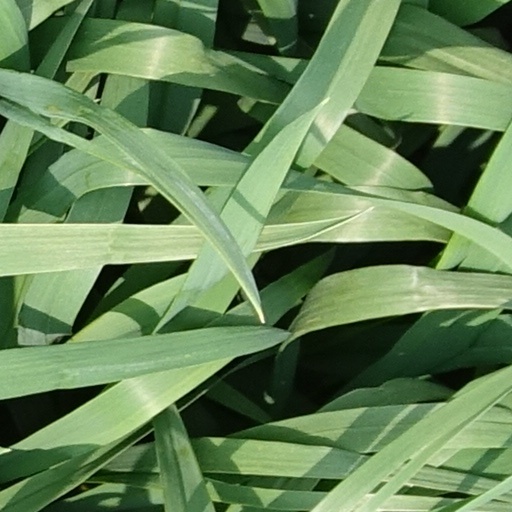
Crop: wheat